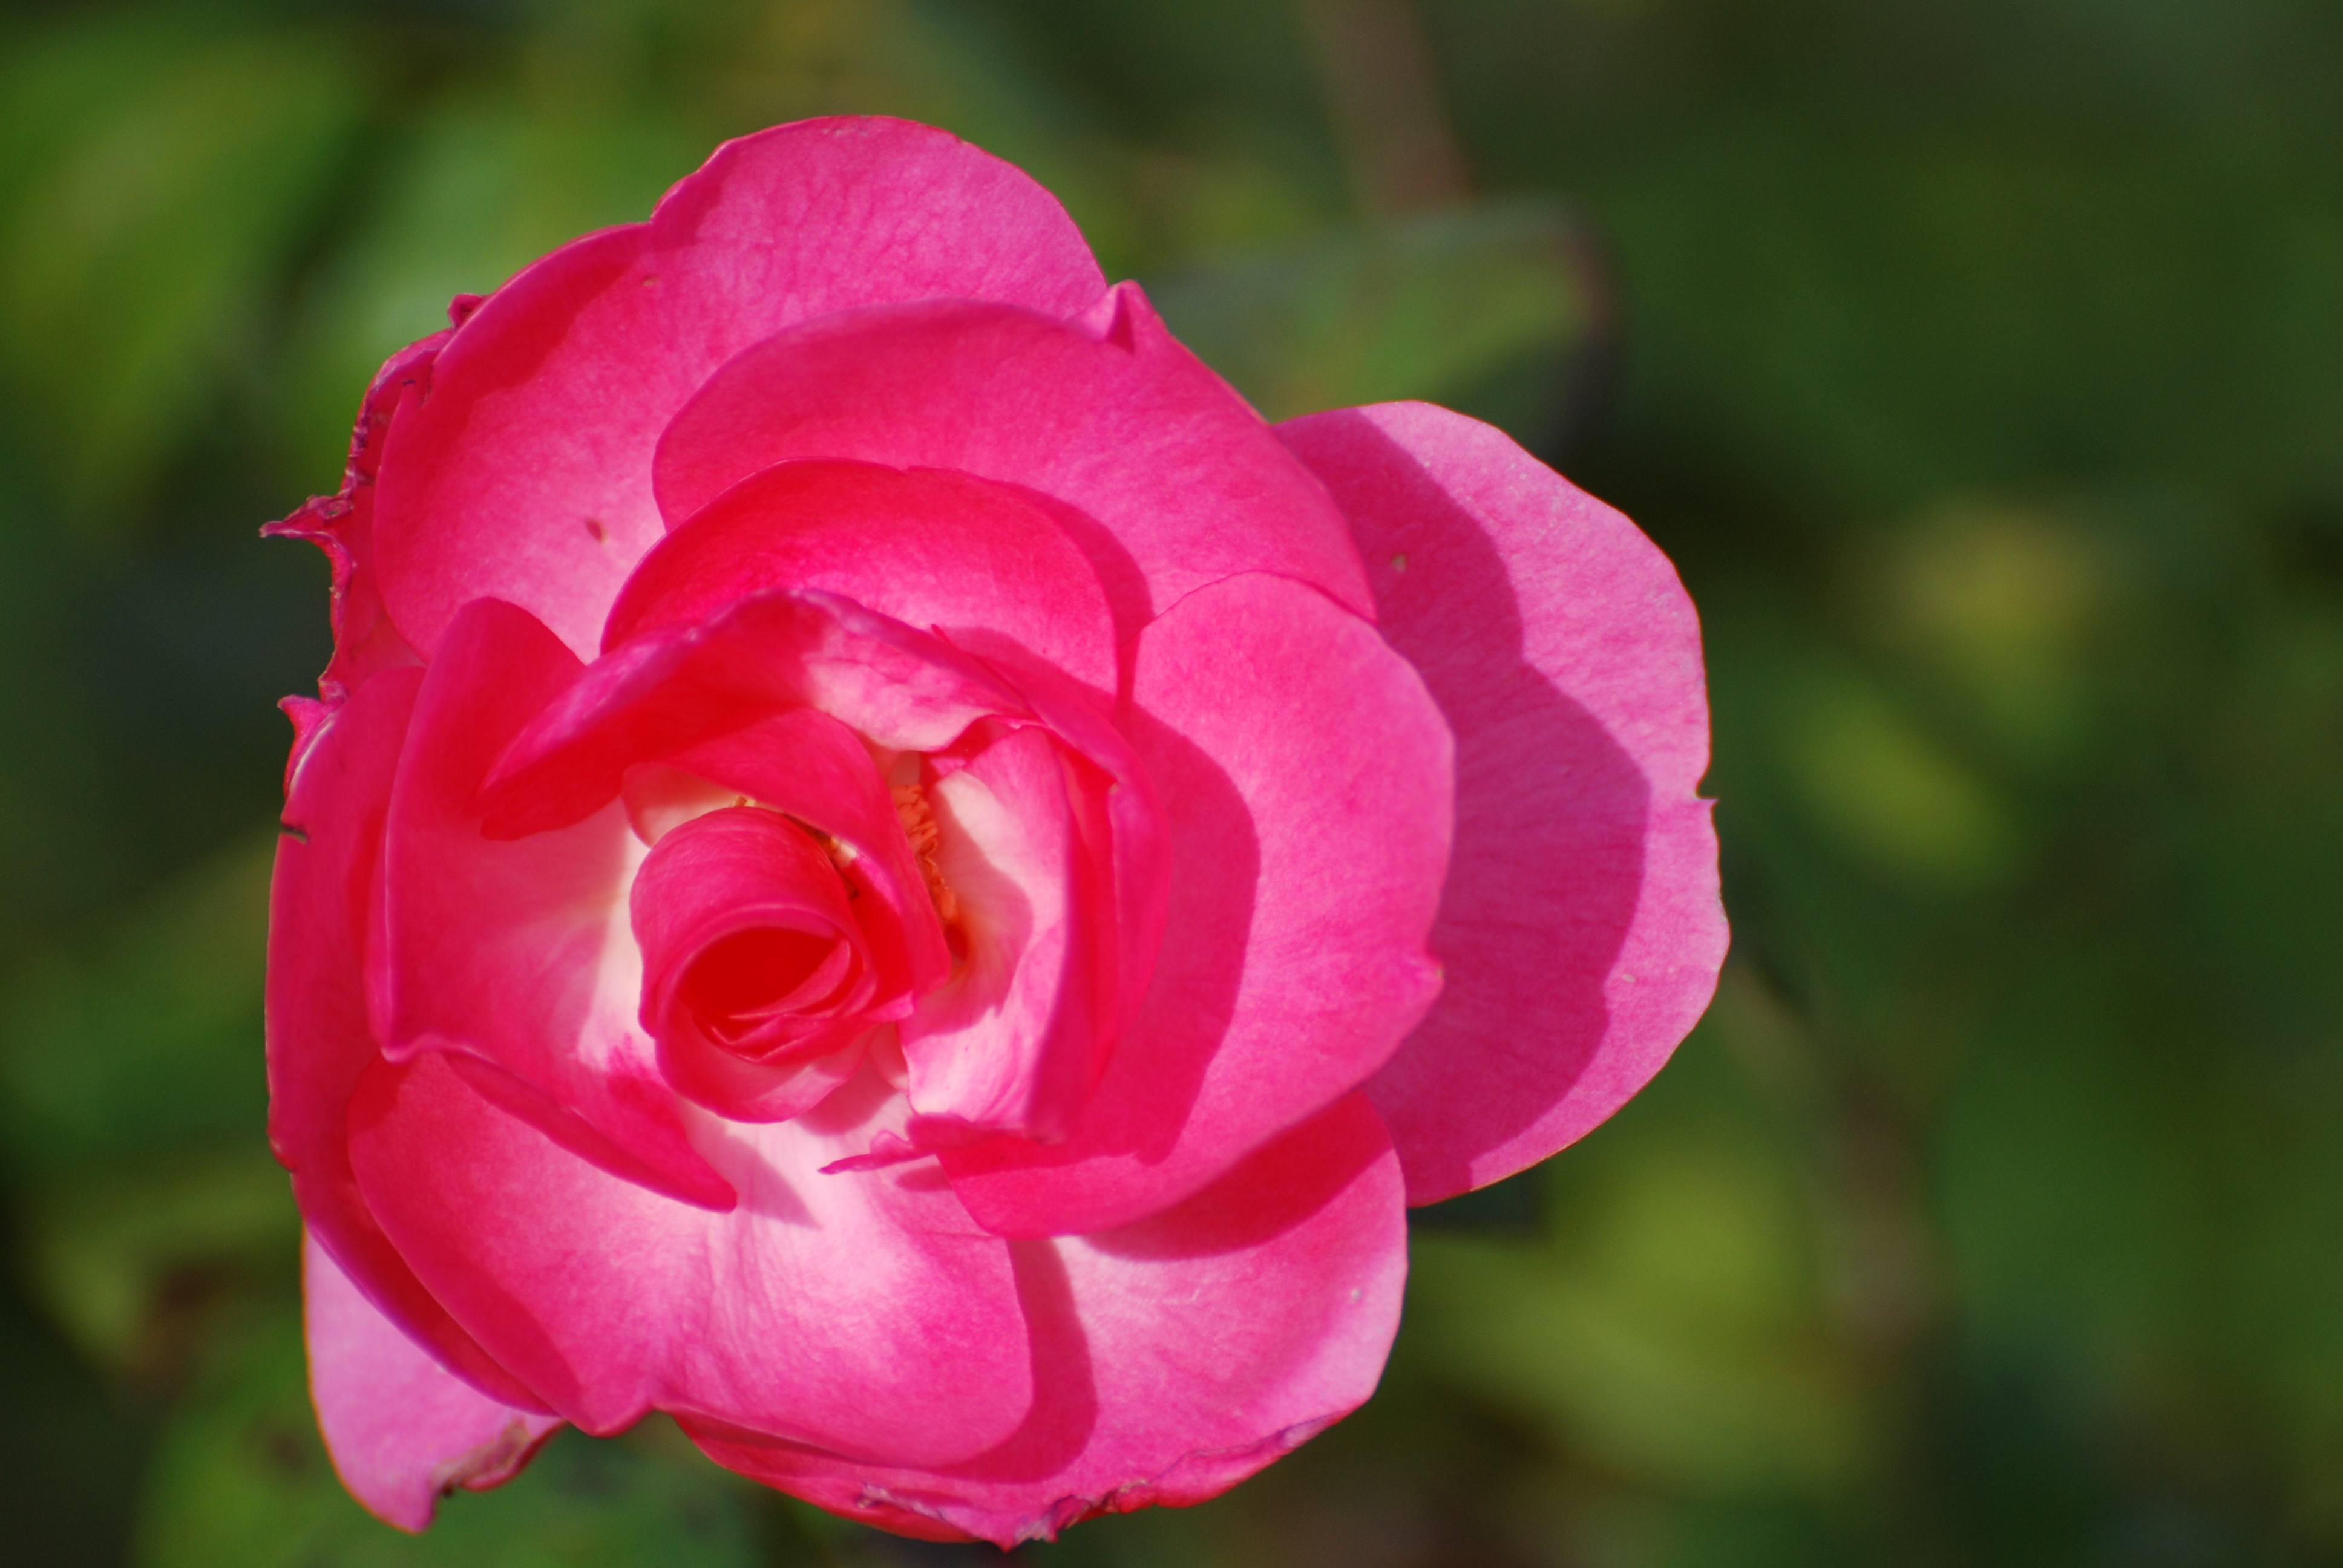
nature, plant, flower, petal, rose, nikon, pink, flora, flowers, moscow, russia, d80, moskau, floribunda, nikond80, moscou, 70300mmf4556gvr, macro photography, flowering plant, garden roses, rose family, plant stem, land plant, rosa centifolia, rose order